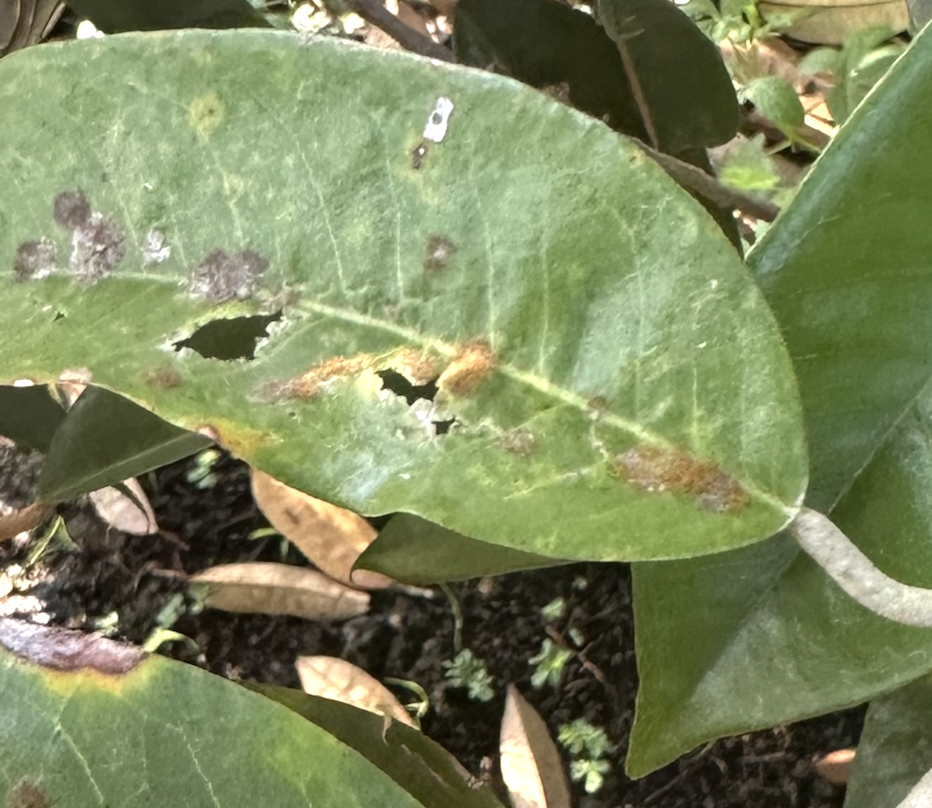
Label: stem_blight